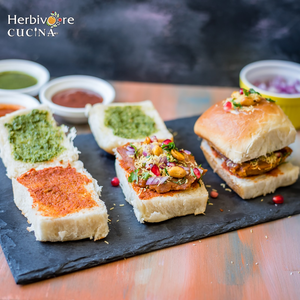
Dish: dabeli